Erovete Peak

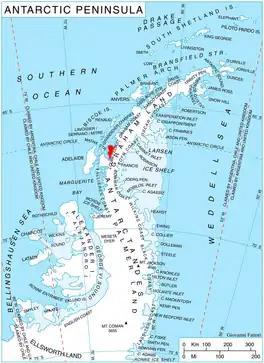
Location of Pernik Peninsula on Loubet Coast, Antarctic Peninsula.

Erovete Peak is the rocky peak rising to 1824 m on the west coast of Pernik Peninsula, Loubet Coast in Graham Land, Antarctica. The feature has steep and partly ice-free west and southeast slopes, and surmounts Lallemand Fjord to the west, Haefeli Glacier to the southeast, and the lower courses of Finsterwalder Glacier and Sharp Glacier to the south.